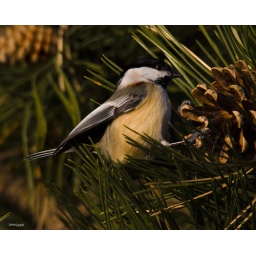
Chickadee feeding on a pinecone in a pine tree at Humber Park East Toronto Canada bird wild